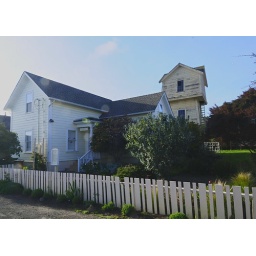
The old house of my foreman, Earl Mason, in Mendocino, with the covered water tank tower in back.